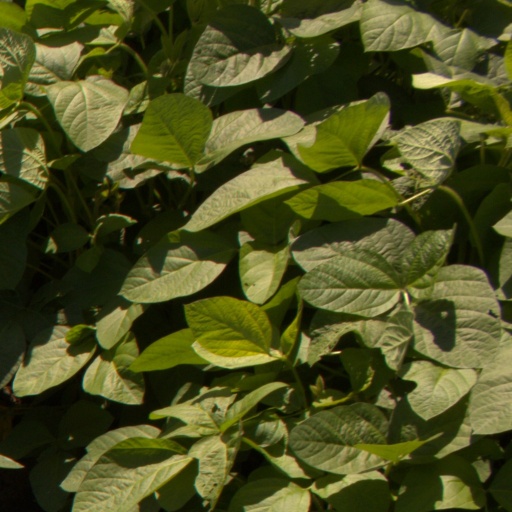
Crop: soybean